Delores Ann Richburg Greene

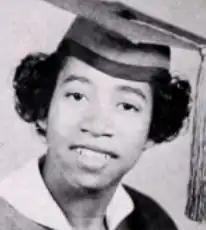
Delores Richburg (later Greene), from the 1953 yearbook of Peabody High School

Delores Ann Richburg Greene (January 29, 1936 – April 11, 2022) was an American educator based in Virginia. She was a dean of two colleges of education, at Virginia Union University and at Virginia State University.